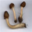
Label: mushroom